Savages (novel)

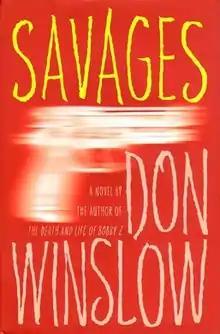
First edition

Savages is a crime novel by American author Don Winslow, published in 2010. It was followed in 2012 by a prequel, "The Kings of Cool".